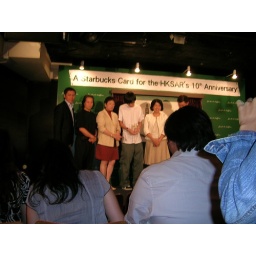
The winner, Philip, is standing in the middle in a white T-shirt